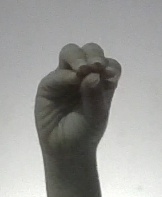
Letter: ha